Joseph Wightman

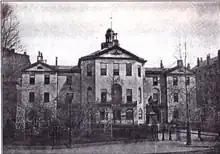
Boston's City Hall 1841 to 1865

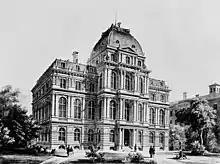
Boston's City Hall 1865 to 1969

Mayor Wightman was instrumental in the construction of a new Boston City Hall. In his Inaugural Address Wightman called for the construction of "a new City Hall of sufficient size to accommodate all the departments of the government." He laid the cornerstone of the city hall building at the stone laying ceremony of December 22, 1862. The city was, as he said, "the first building, therefore, which has been built and specially designed for municipal purposes".